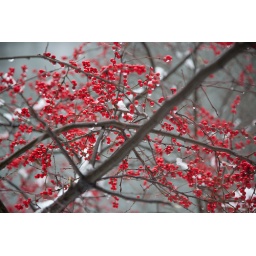
A berry tree in Central Park blooms bright red berries while the rest of the park is cold and grey